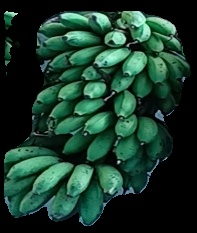
Variety: rasbale
Grade: grade2